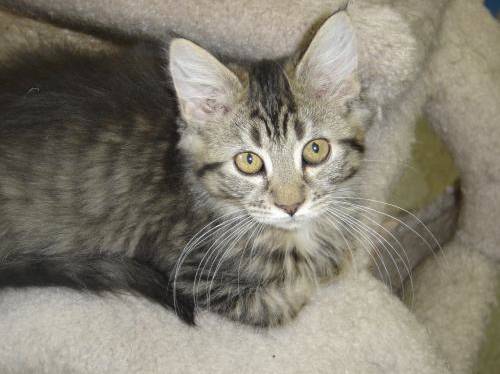
Label: cat